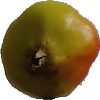
Label: Apple Red Yellow 2